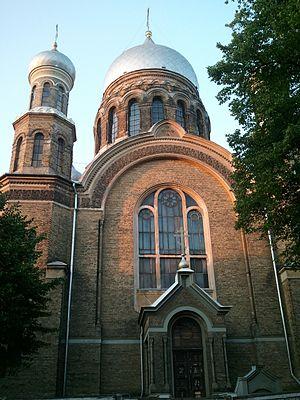
La cathédrale de la Sainte-Trinité est une église orthodoxe de style néobyzantin située à Riga en Lettonie. Elle fut siège de l'éparchie de Riga de 1961 à 1991, pendant la période où la cathédrale de la Nativité de Riga fut fermée au culte et transformée en planétarium. Elle n'est donc plus cathédrale diocésaine aujourd'hui.